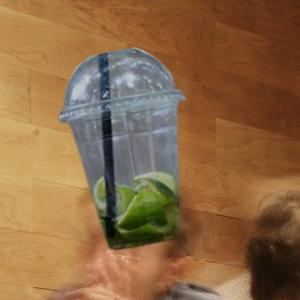
Label: cups